Sea Wolf (miniseries)

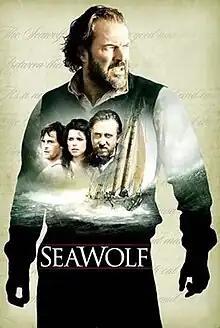
Release poster

Sea Wolf is a 2-part television miniseries that aired in 2009, based on the 1904 novel "The Sea-Wolf", written by Jack London.